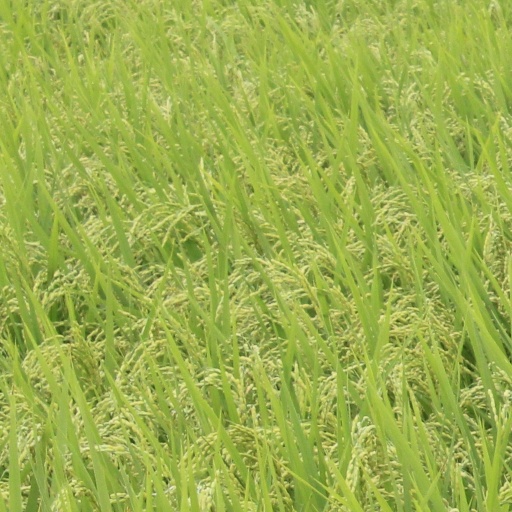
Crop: rice